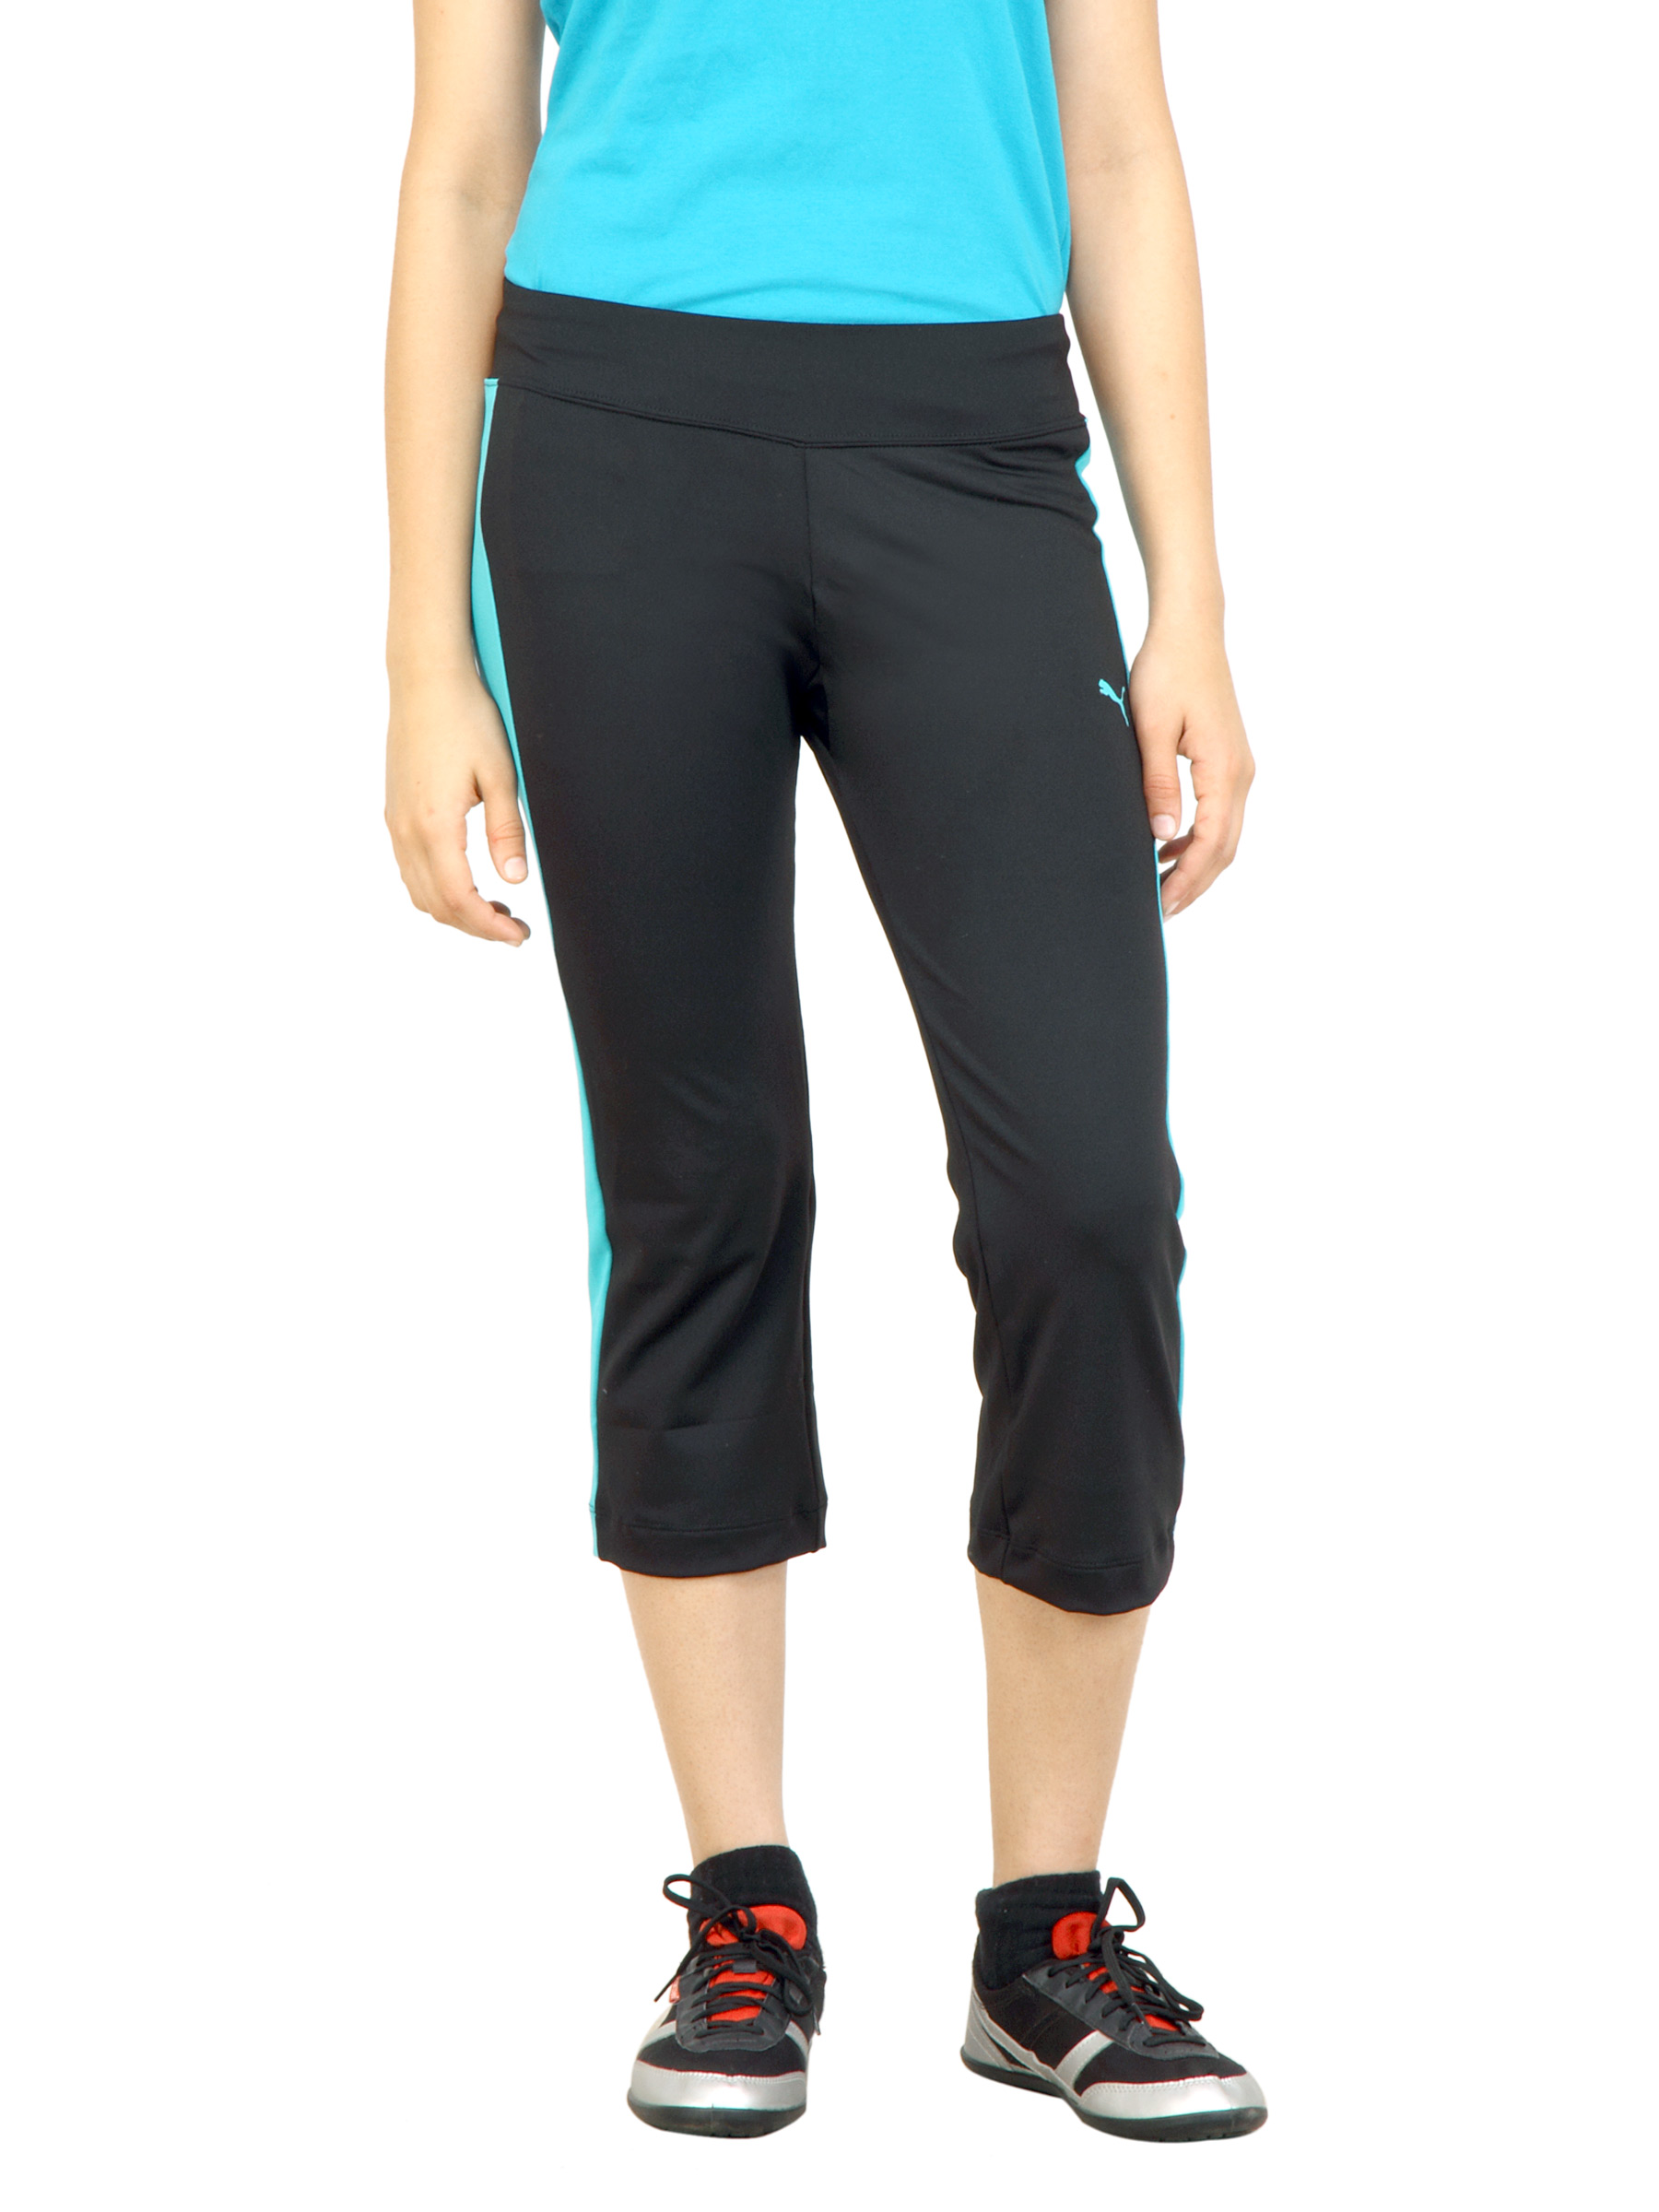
Puma Women Essential Skinny Black 3/4 Pant
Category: Apparel / Bottomwear / Capris
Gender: Women
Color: Black
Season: Summer 2011
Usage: Sports